Ottoman Empire

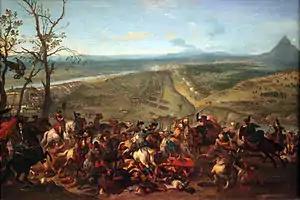
Austrian troops led by Prince Eugene of Savoy capture Belgrade in 1717. Austrian control in Serbia lasted until the Turkish victory in the Austro-Russian–Turkish War (1735–1739). With the 1739 Treaty of Belgrade, the Ottoman Empire regained northern Bosnia, Habsburg Serbia (including Belgrade), Oltenia and the southern parts of the Banat of Temeswar.

This period of renewed assertiveness came to a calamitous end in 1683 when Grand Vizier Kara Mustafa Pasha led a huge army to attempt a second Ottoman siege of Vienna in the Great Turkish War of 1683–1699. The final assault being fatally delayed, the Ottoman forces were swept away by allied Habsburg, German, and Polish forces spearheaded by the Polish king John III Sobieski at the Battle of Vienna. The alliance of the Holy League pressed home the advantage of the defeat at Vienna, culminating in the Treaty of Karlowitz (26 January 1699), which ended the Great Turkish War. The Ottomans surrendered control of significant territories, many permanently. Mustafa II (1695–1703) led the counterattack of 1695–1696 against the Habsburgs in Hungary, but was undone at the disastrous defeat at Zenta (in modern Serbia), 11 September 1697.